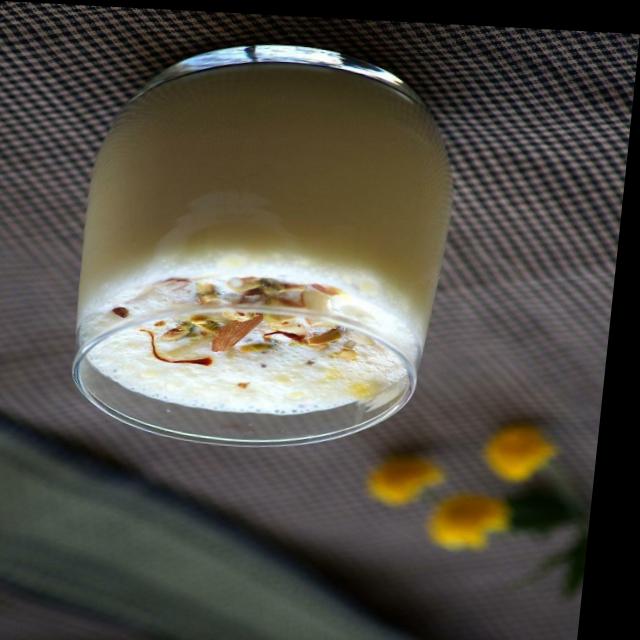
Dish: lassi